Ursynów

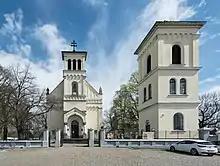
The St. Catherine Church, which parish, dating to 1238, is the oldest in Warsaw, while the building comes from 1848.

By 1065, the area of the current neighbourhood of Stary Służew was inhabited by the Catholic monks of the Order of Saint Benedict. They also had there their missionary centre. In 1238, the Catholic St. Catherine Parish, was founded by duke Konrad I of Masovia, ruler of the Duchy of Masovia, and erected by bishop Paweł II of Bnin. It is the oldest parish within modern boundaries of Warsaw. At the same time, nearby was also founded the Służew Old Cemetery. Archaeological findings suggest, that before that, it was a place of worship of Slavic pagans, with signs of fire that burned constantly for several-hounded years. The information about the design and history of the first church remains unknown. In the 13th century, in its place was built a wooden church, which was later replaced by a brick building. The St. Catherine Church was later rebuilt again in 1742, and in 1848, in Romanesque Revival style.